Regulatory T cell

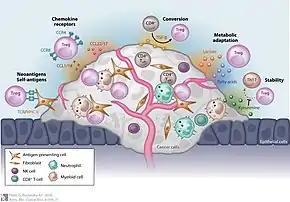
The recruitment and maintenance of T cells in the tumor microenvironment

CD4 regulatory T cells are often associated with solid tumours in both humans and murine models. Increased numbers of regulatory T cells in breast, colorectal and ovarian cancers is associated with a poorer prognosis.